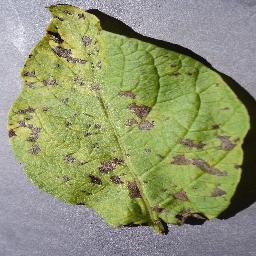
Label: Potato___Early_blight